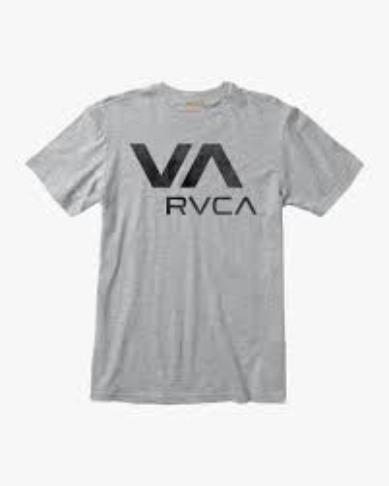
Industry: Clothes